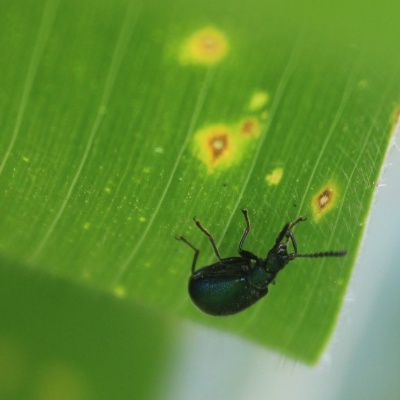
Crop: Maize
Condition: leaf beetle